1933 British Mount Everest expedition

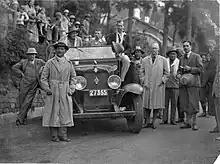
Members of the expedition in Darjeeling, India, in front of the Darjeeling Planters' Club. Expedition leader Hugh Ruttledge, pipe in mouth, is standing to the right of the car, with deputy leader E. O. Shebbeare behind the steering wheel.

On 2 March, in front of the Planters' Club in Darjeeling, the party attended the ceremonial blessing of all those taking part in expedition by the lamas of Ghoom monastery. Ruttledge remarked that "the ceremony was conducted with a quiet dignity which no one who was privileged to be present will ever forget".